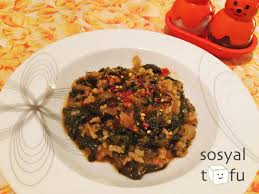
Yemek: ispanak